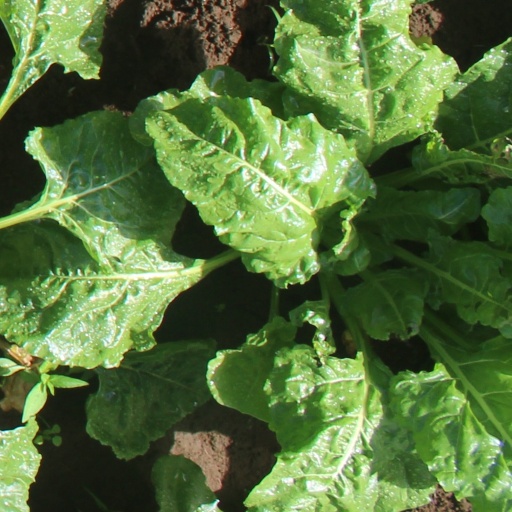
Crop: sugar beet